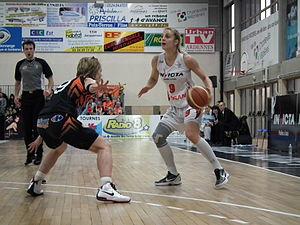
Ekaterina Dimitrova (en blanc), joueuse des Flammes Carolo basket, club de Ligue féminine française, face à Céline Dumerc (en noir), joueuse du CJM Bourges basket et de l'équipe de France de basket-ball féminin, lors du match de Ligue féminine du 7 avril 2012 à la salle Bayard (Charleville-Mézières) opposant les Flammes Carolo à Bourges.
Céline Dumerc, née le 9 juillet 1982 à Tarbes, est une joueuse internationale de basket-ball française, évoluant au poste de meneuse au Basket Landes, gauchère et mesurant 1,69 m.
Les Flammes Carolo Basket Ardennes est un club de basket-ball français, dont l'équipe phare évolue en Ligue féminine de basket, basé à Charleville-Mézières, préfecture des Ardennes.